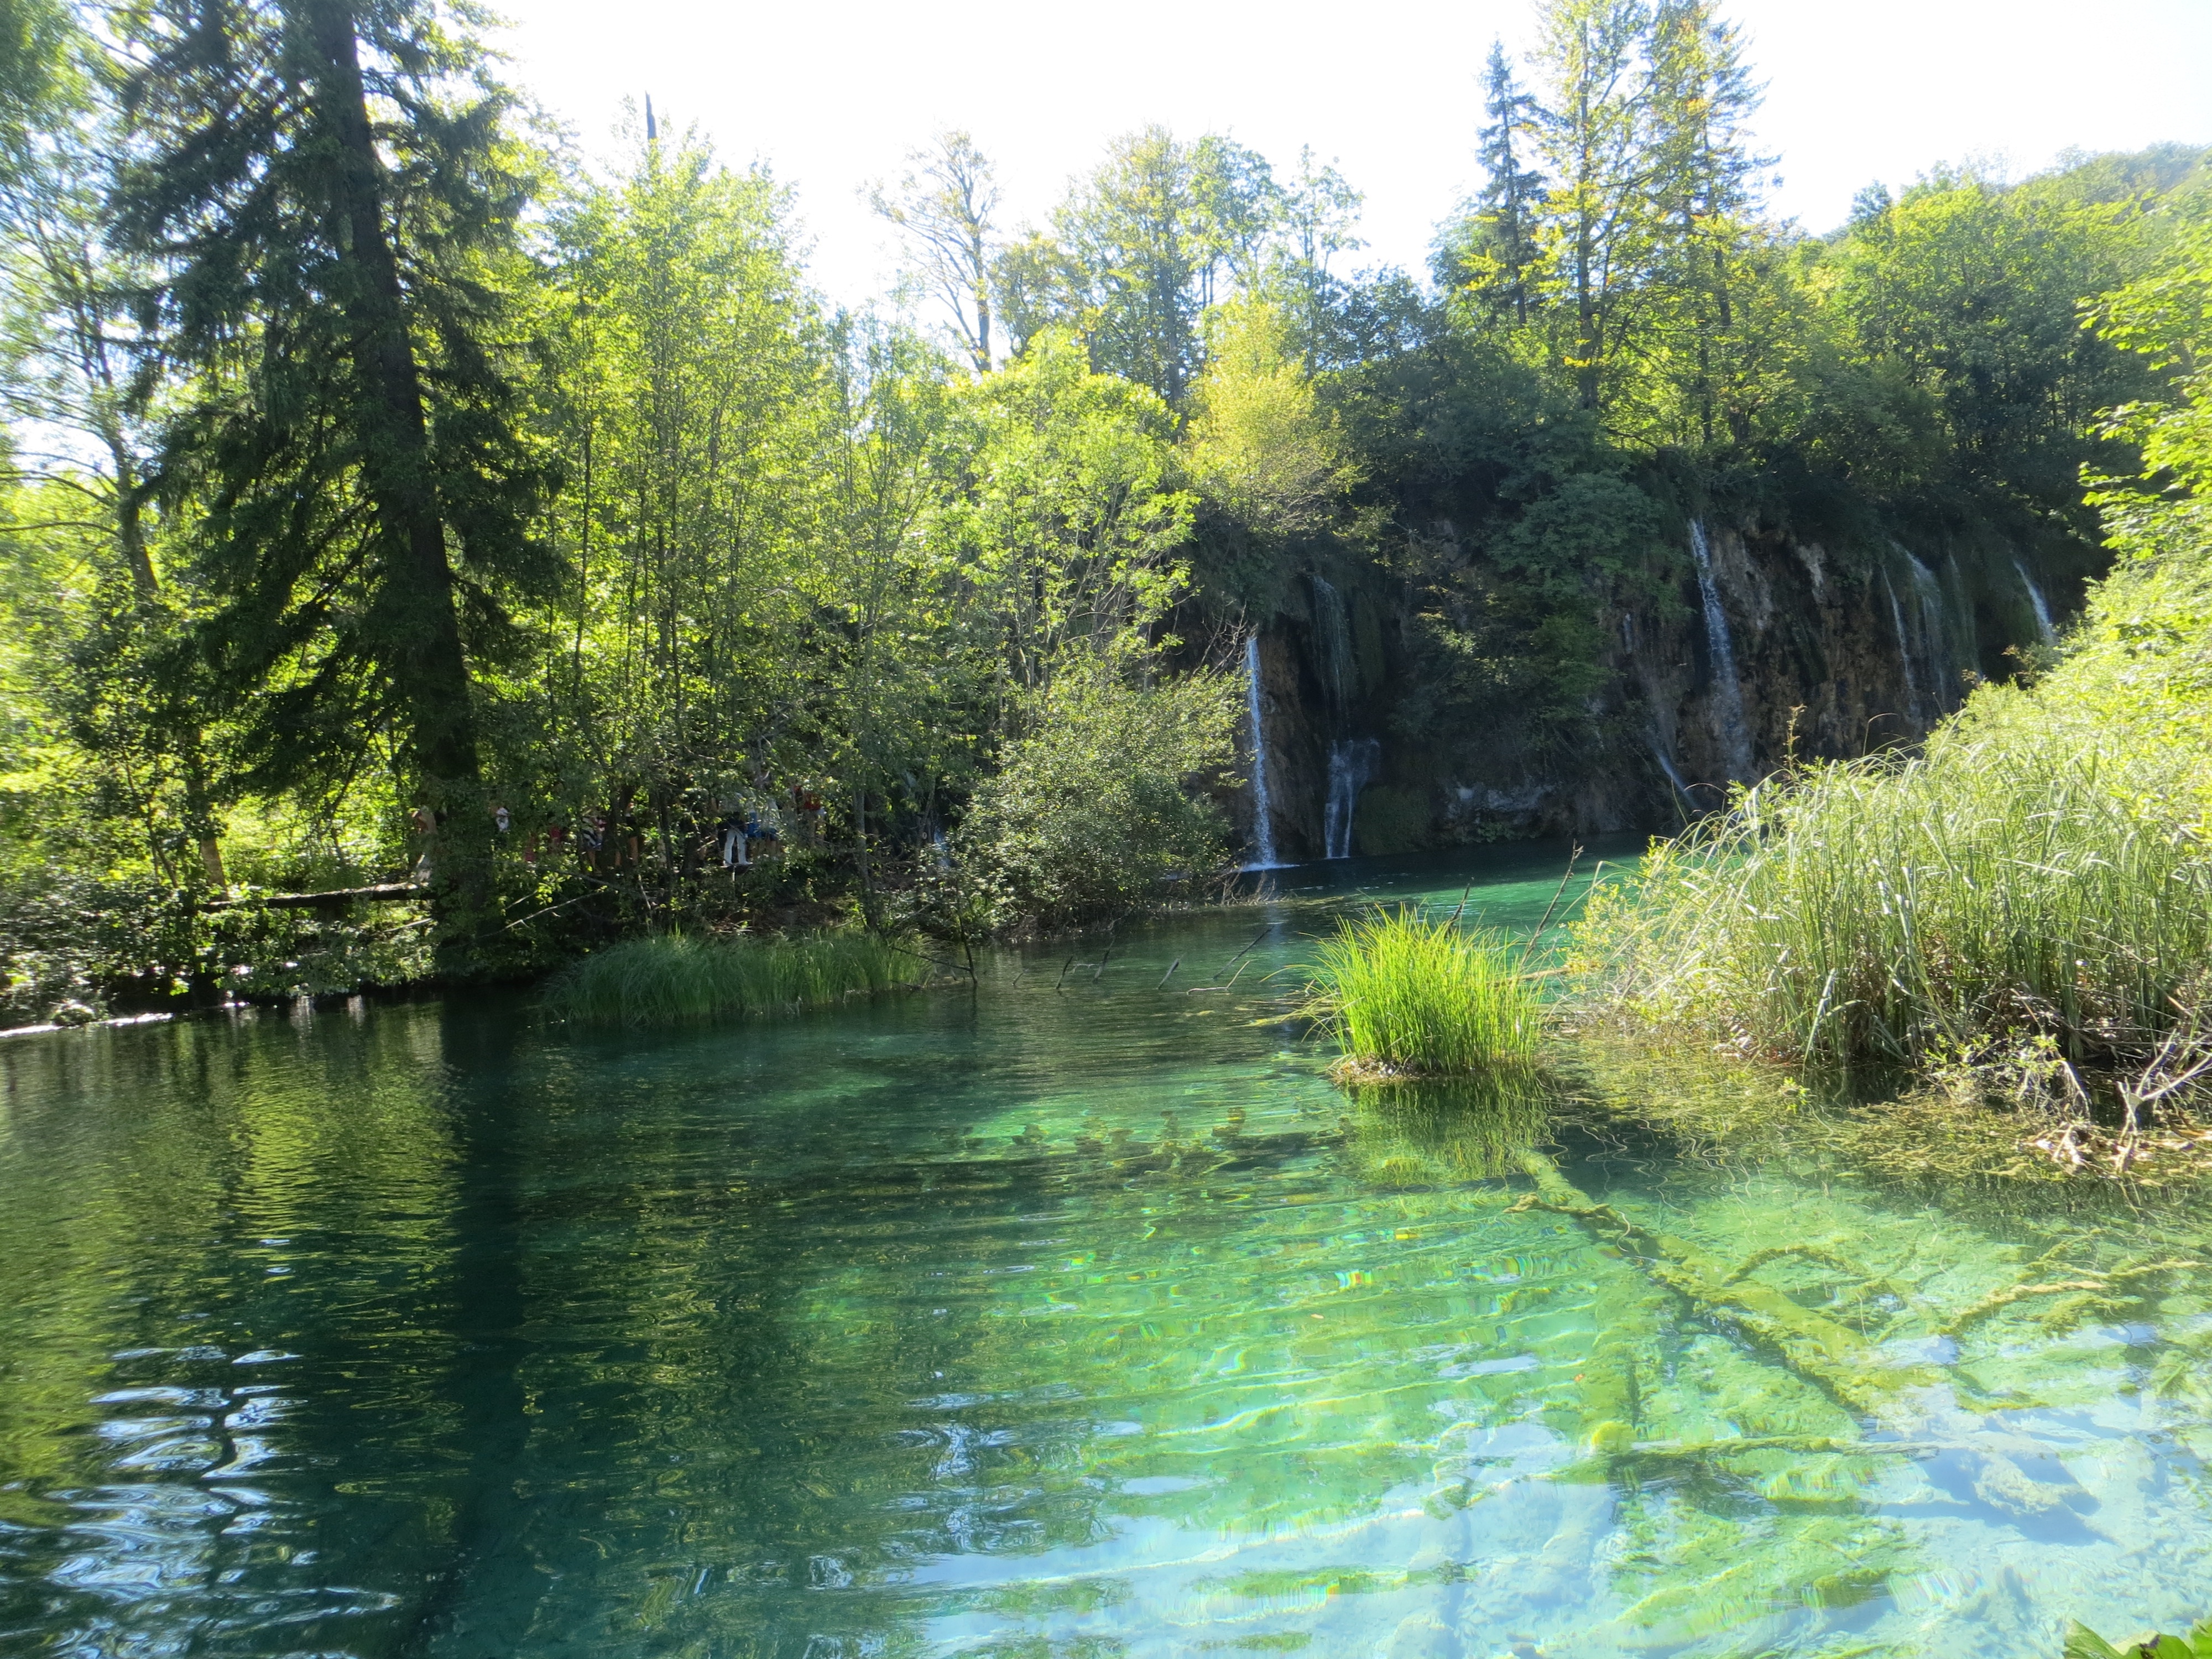
tree, wilderness, lake, river, pond, stream, waterway, bank, wetland, woodland, ecosystem, watercourse, nature reserve, fish pond, bayou, riparian forest